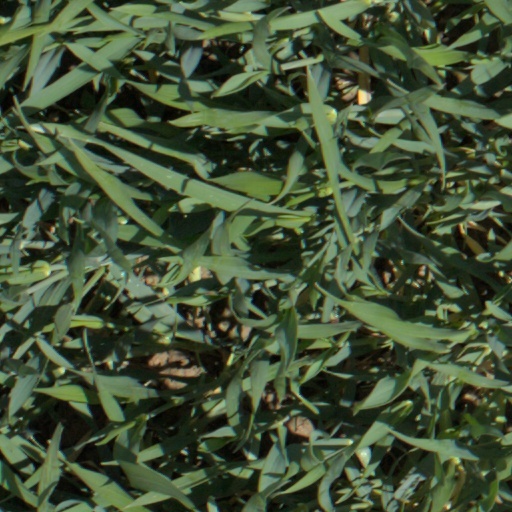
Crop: wheat